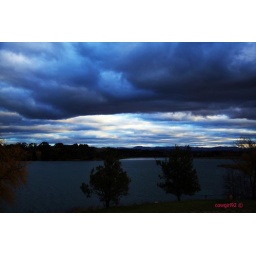
Scary clouds over lake